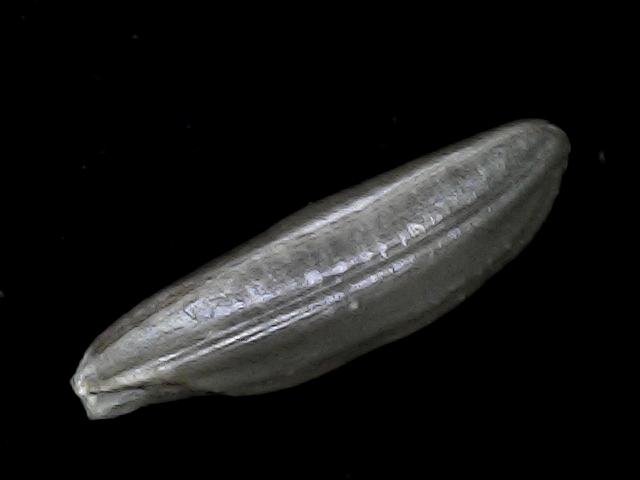
Rice variety: BD70